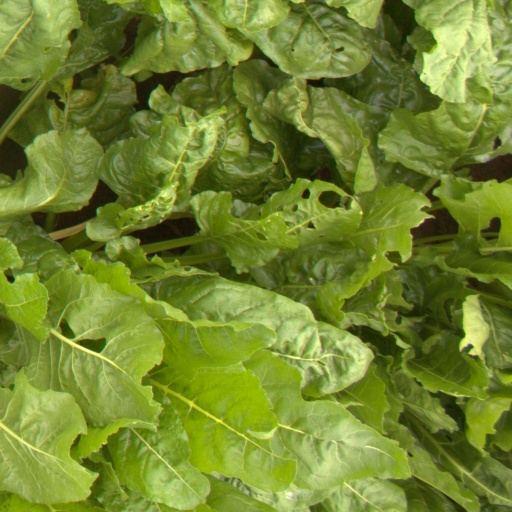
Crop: sugar beet